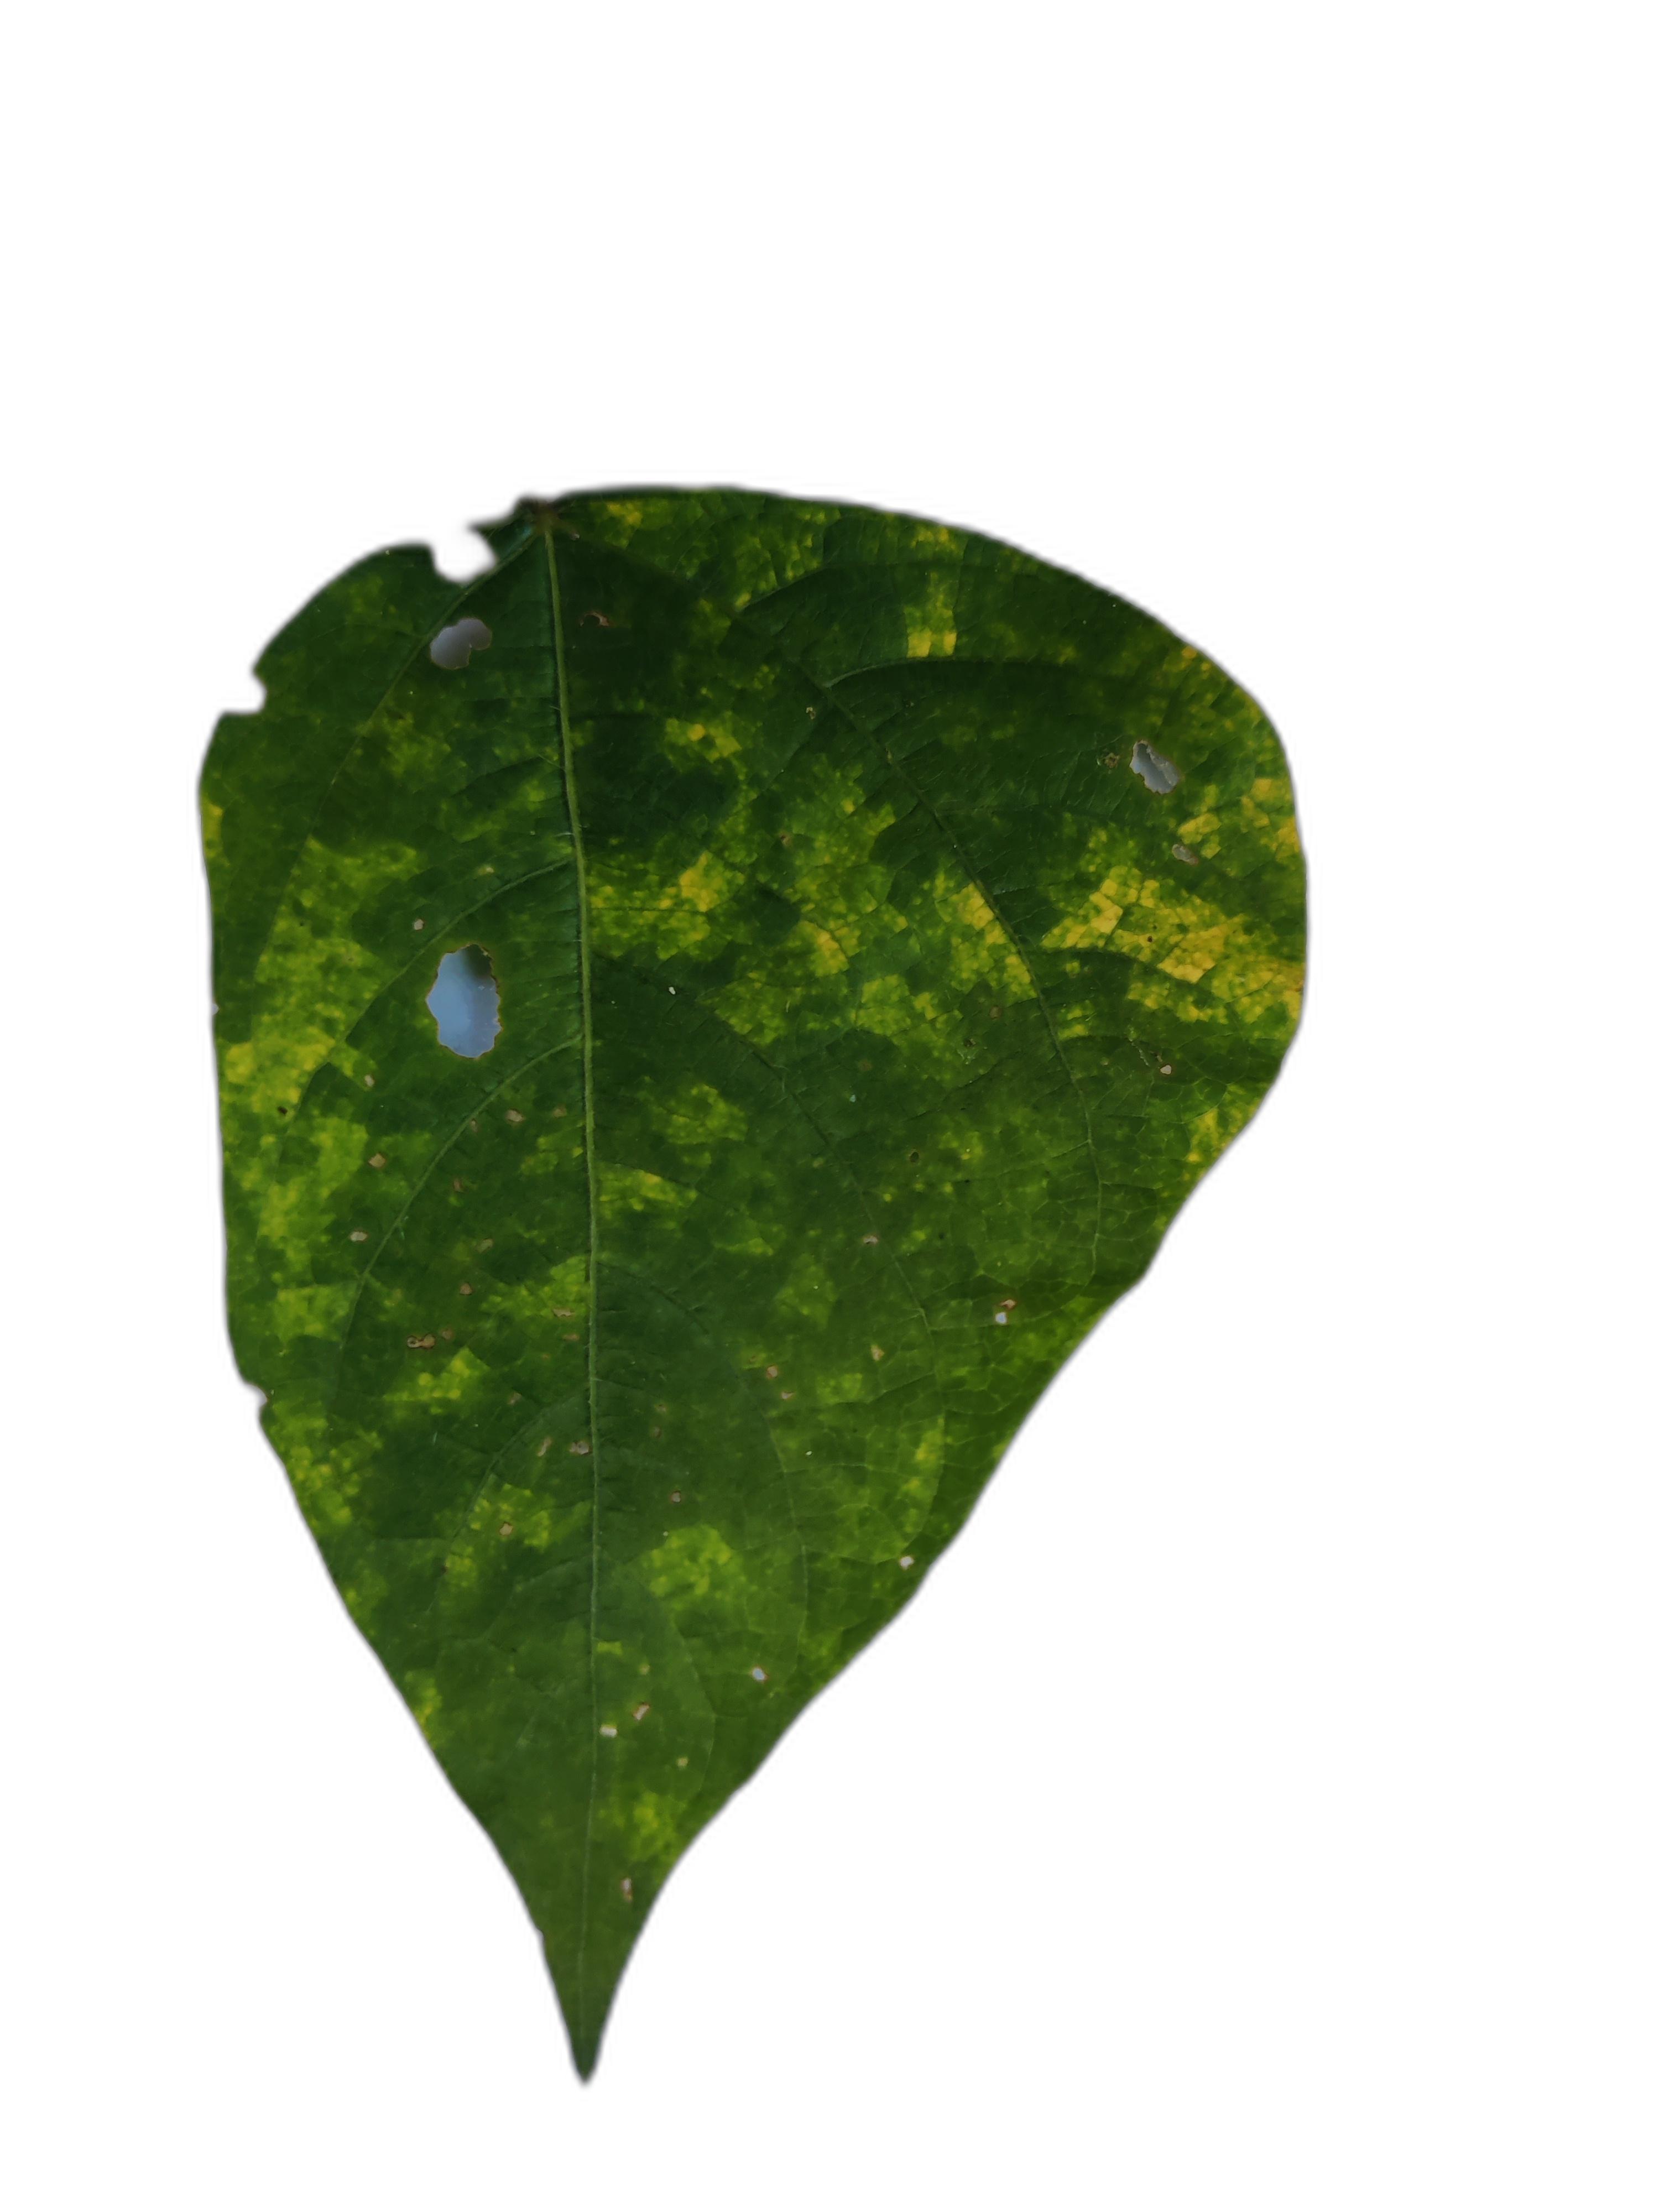
Label: Yellow Mosaic